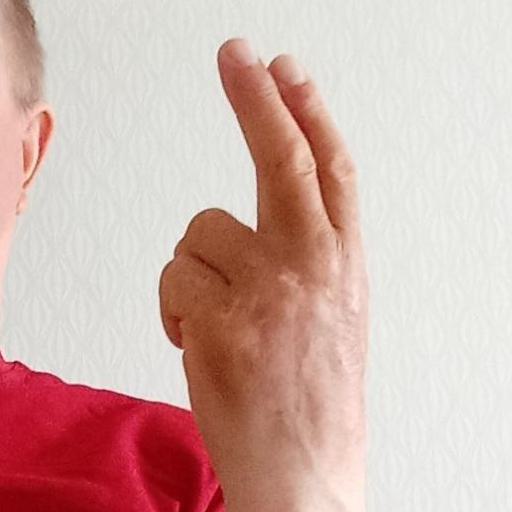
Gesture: two_up_inverted